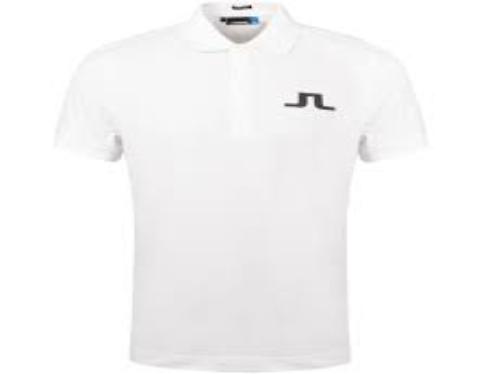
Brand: jlindeberg-2
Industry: Clothes